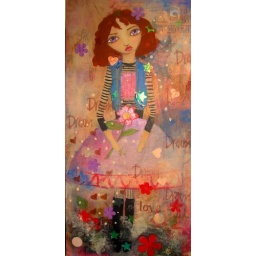
I fooled around with the color saturation. I made it much warmer. I like how red the flowers are on the bottom.